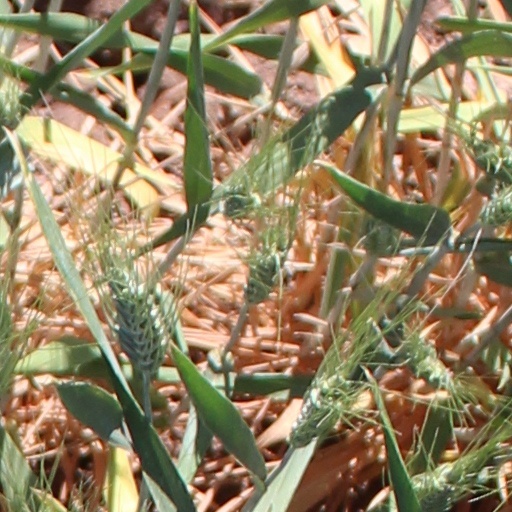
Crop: wheat